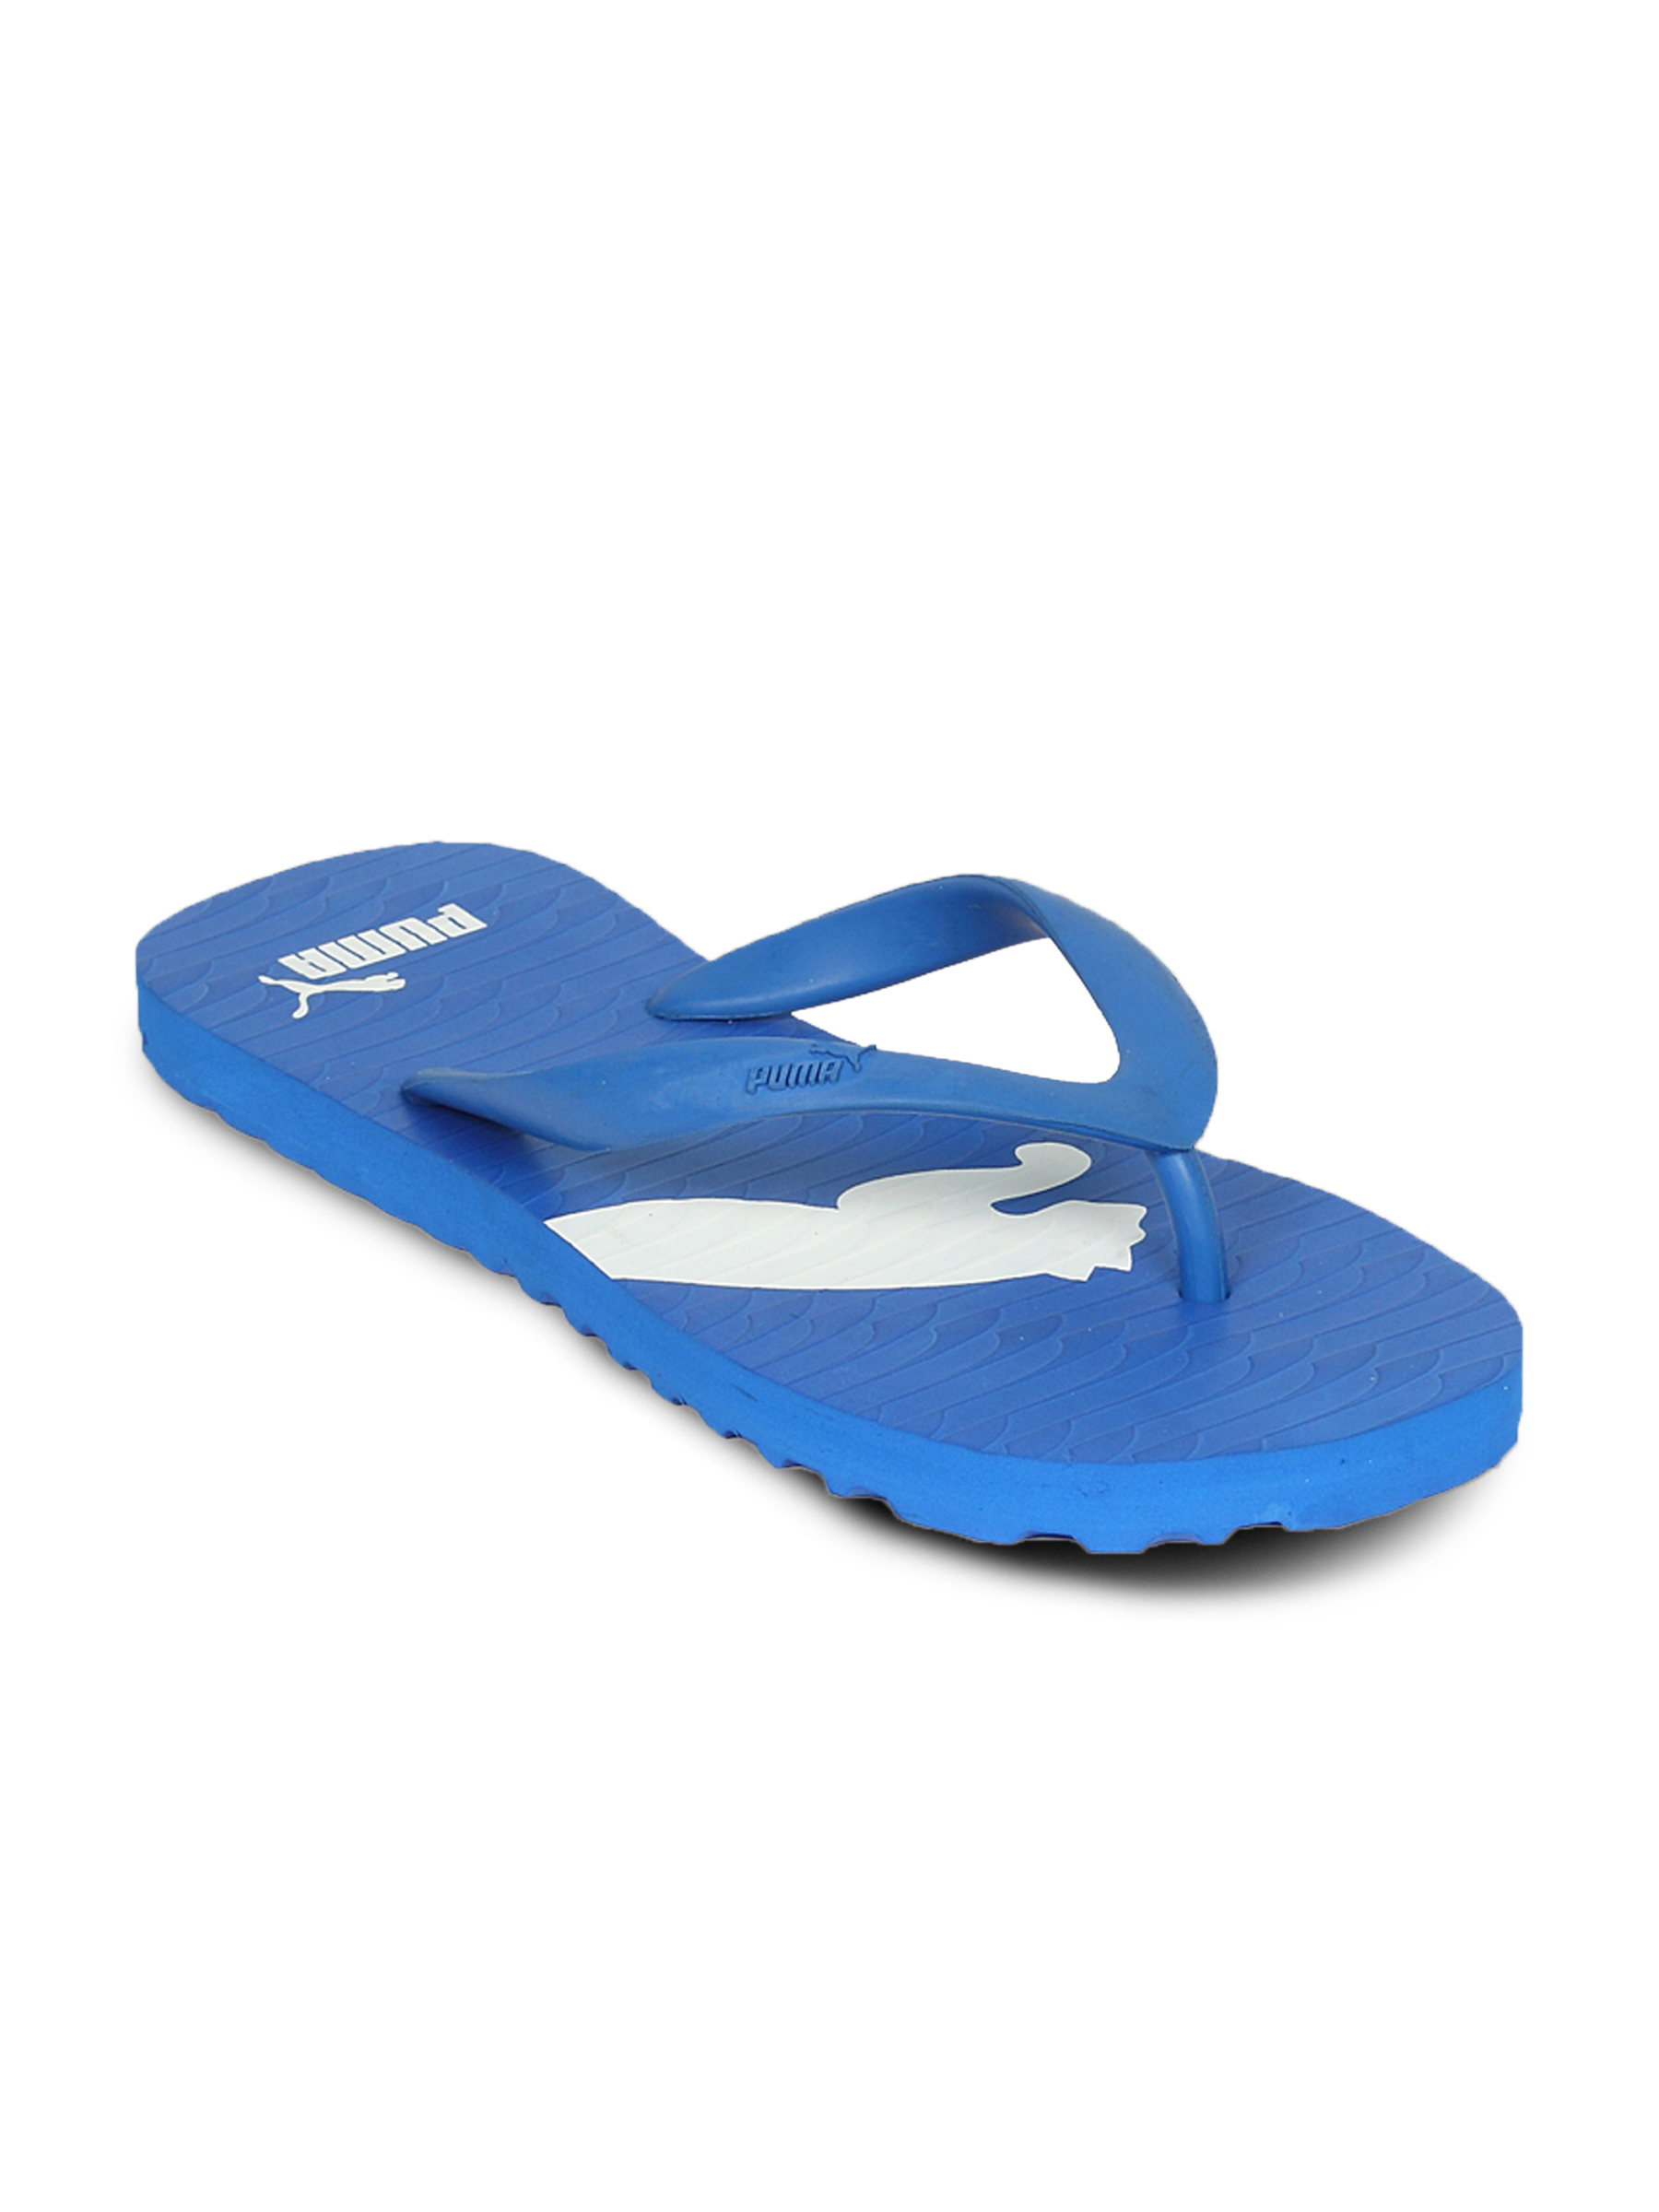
Puma Unisex Arizona Light Blue White Flip Flop
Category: Footwear / Flip Flops / Flip Flops
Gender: Unisex
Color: Blue
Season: Spring 2012
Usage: Casual